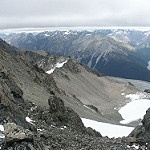
Scene: Outdoor